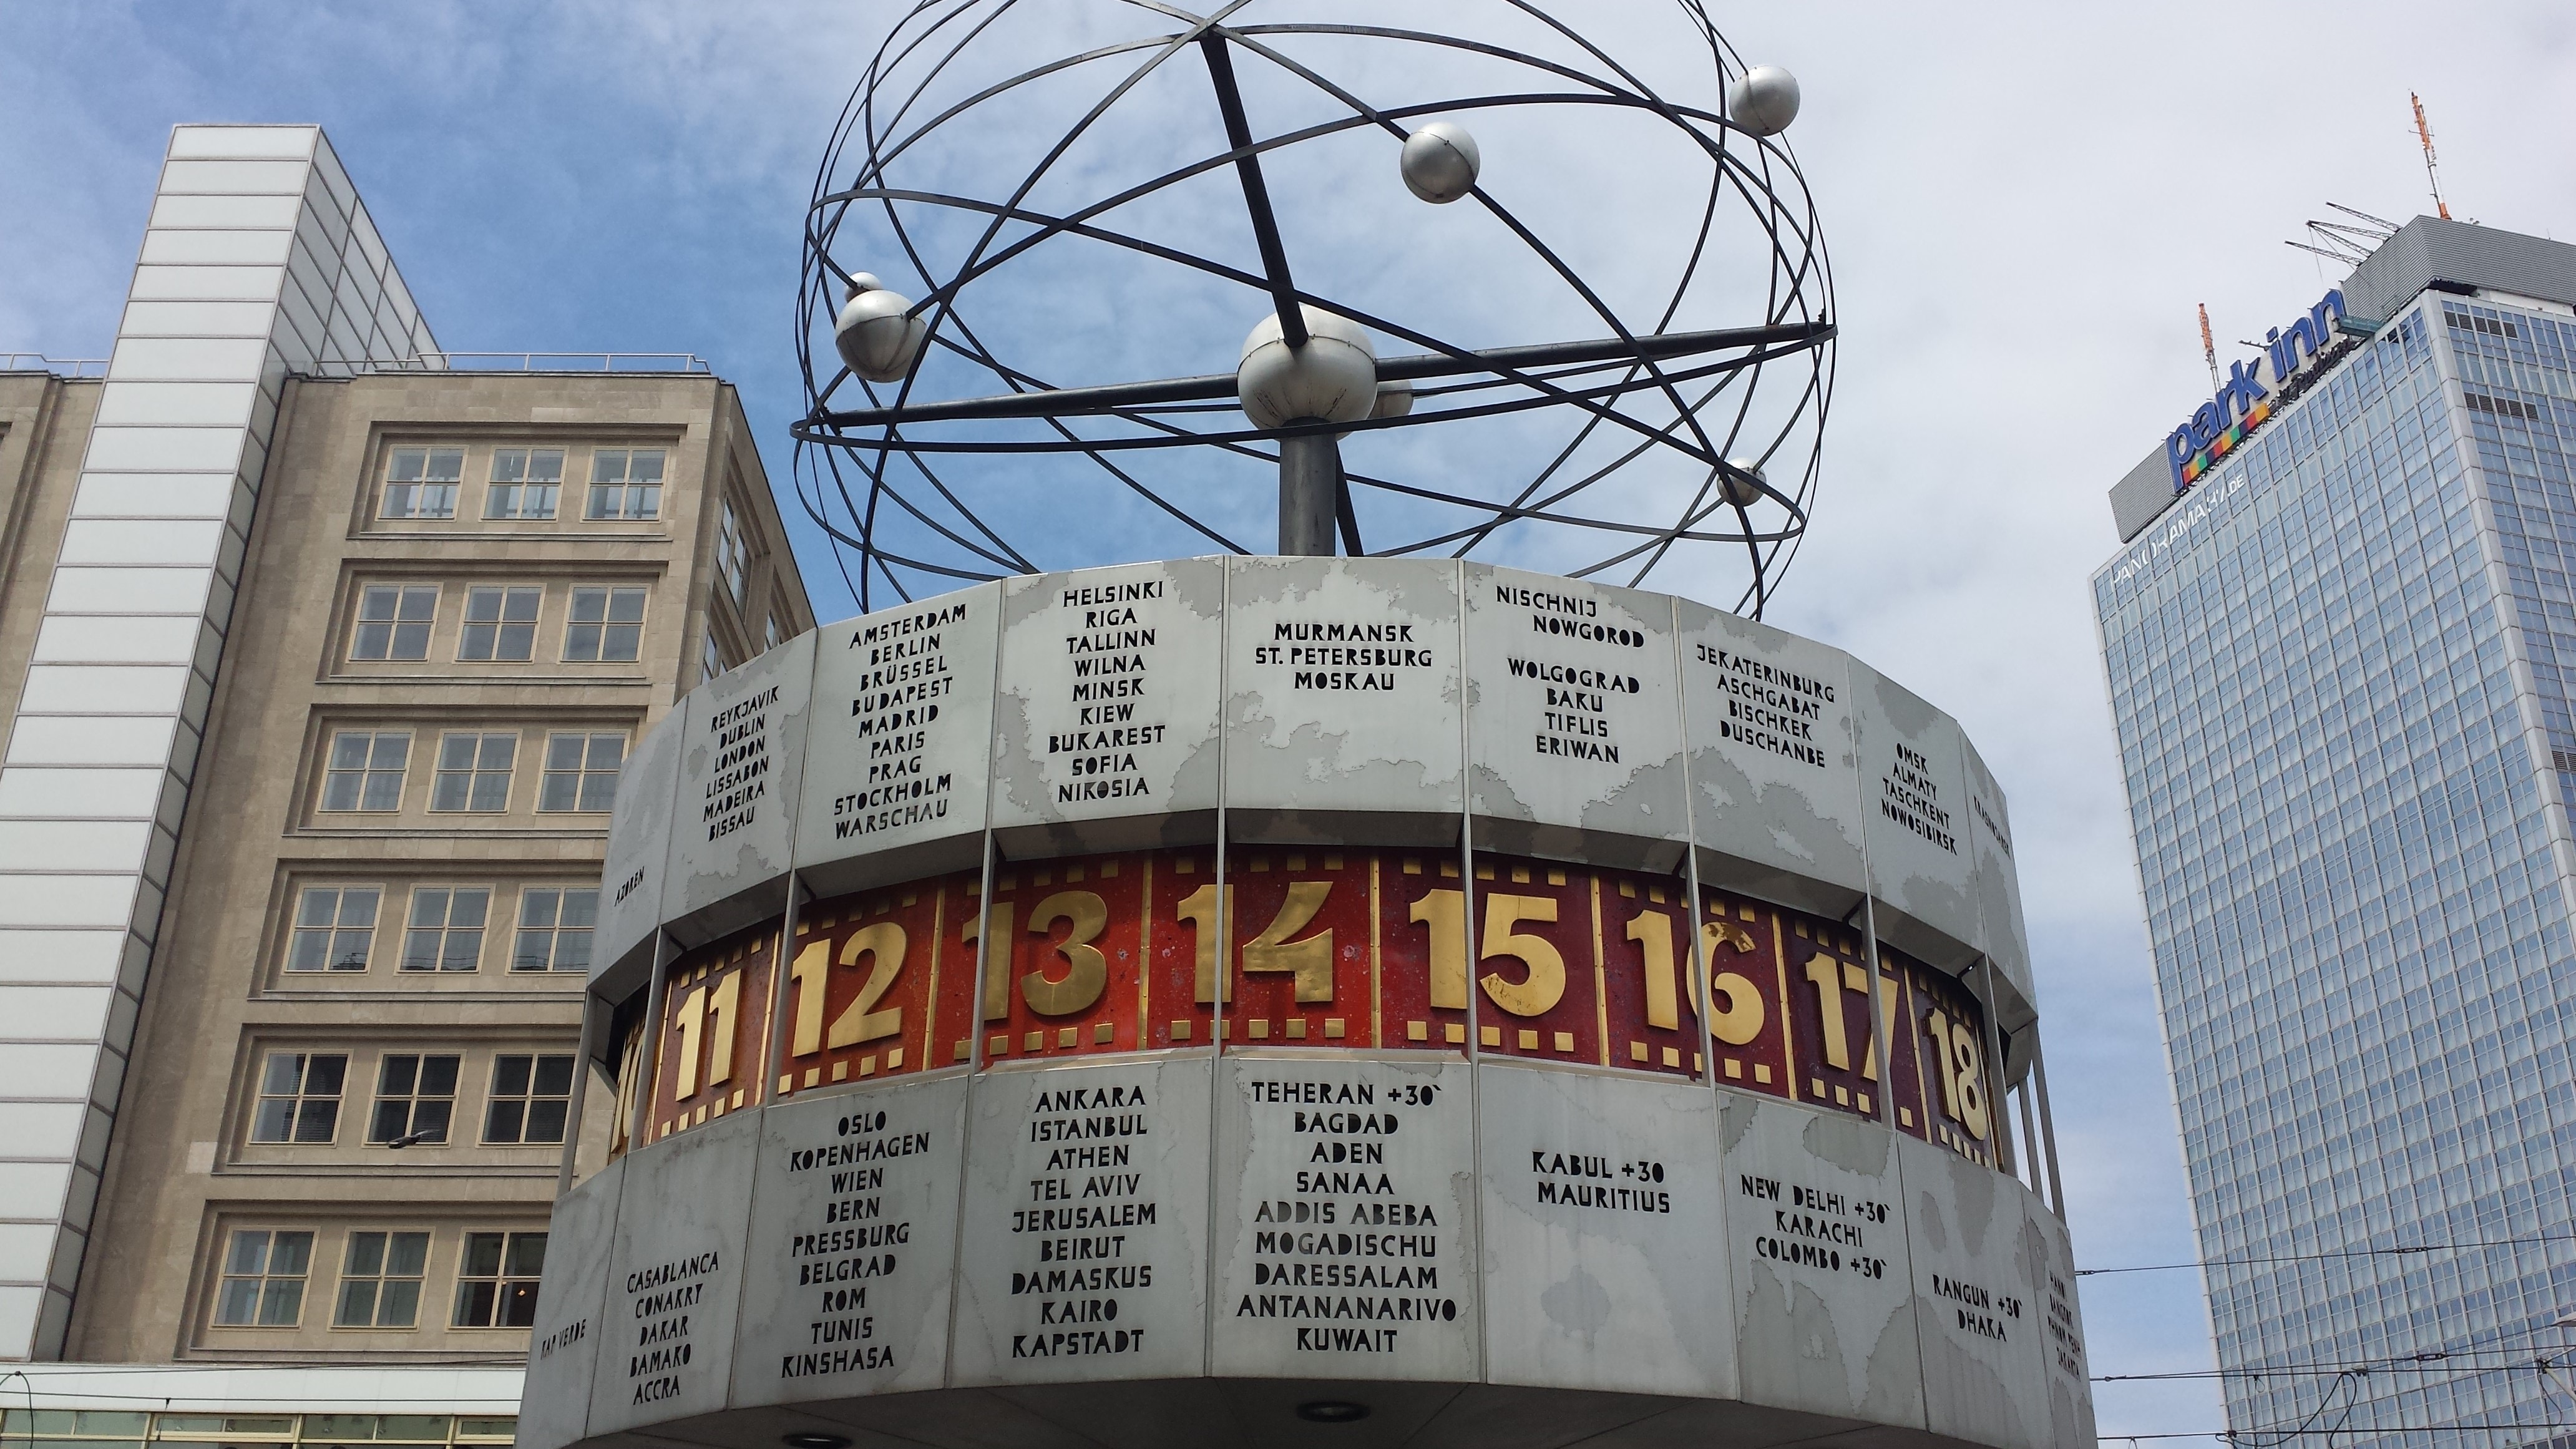
architecture, clock, building, city, skyscraper, advertising, downtown, landmark, facade, stadium, capital, berlin, world clock, urban area